George Widrick House

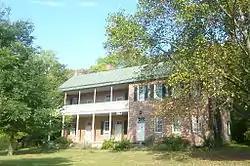

The George Widrick House is a historic home located at Frederick, Frederick County, Maryland, United States. It is a -story Federal period brick dwelling, with a 2-story service wing. Outbuildings include a small brick smokehouse and the stone foundation of a barn.